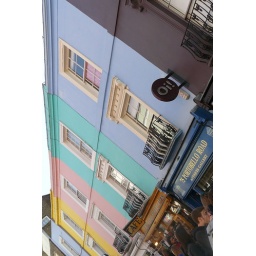
coloured houses in notting hill